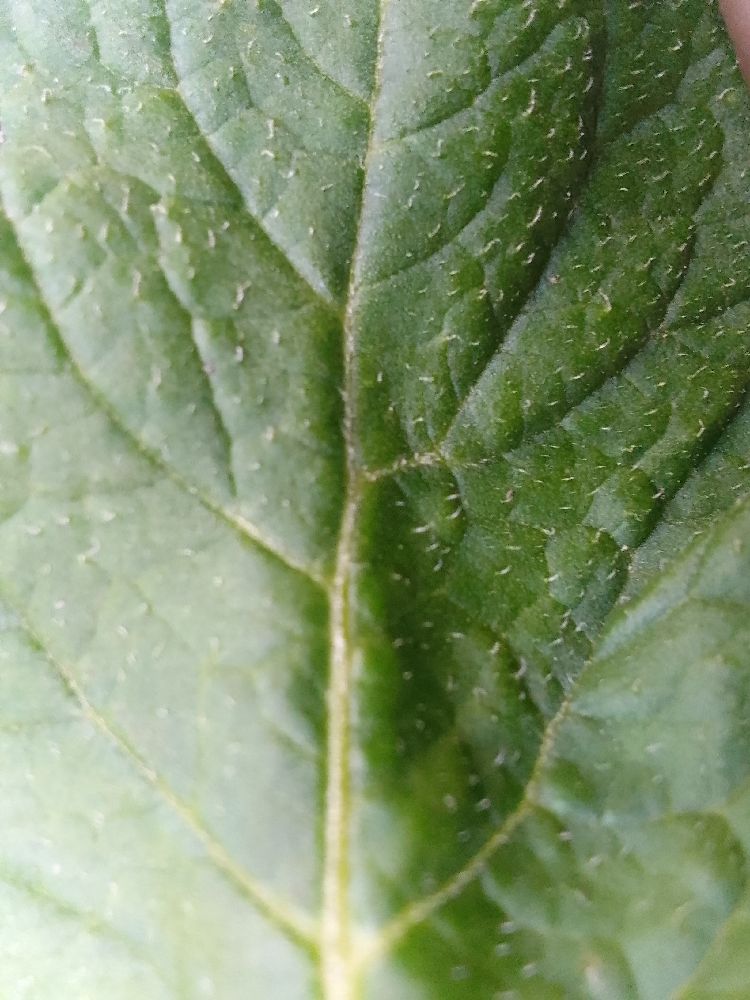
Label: Healthy